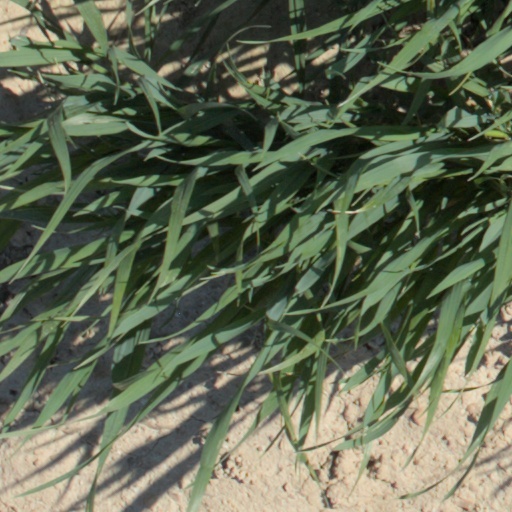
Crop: wheat